Edvarda Lie

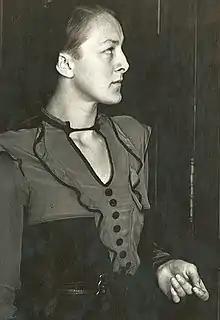

Edvarda Klaudine Lie (April 3, 1910 – June 8, 1983) was a Norwegian painter, drawer, and illustrator.